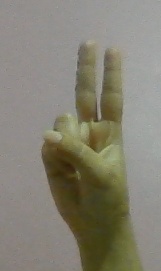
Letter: taa